State Wide Area Network

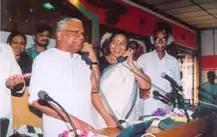
Kerala SWAN Inauguration

For Departments like the Revenue, Registration, Rural Development, Food and Civil Supplies Department, Police etc., Kerala SWAN provides advantages like high degree of citizen interaction. In Departments like Taxes and Treasury, the revenue augmentation will be enormous.